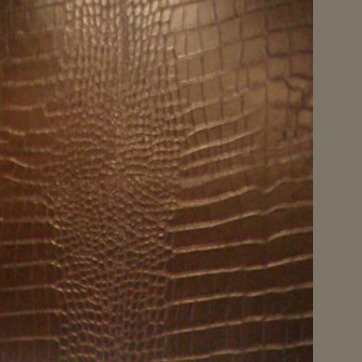
Material: wallpaper